A Current Affair (American TV program)

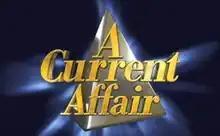
"A Current Affair" logo.

A Current Affair is an American television newsmagazine program that aired in syndication from July 28, 1986, to August 30, 1996, before it was briefly rebroadcast from March to October 2005. The program was produced by Fox Television Stations, and based at Fox's New York City flagship station WNYW, starting as a local production in 1986. It was syndicated to Fox's other owned-and-operated stations the next year, and then went into full national syndication in September 1988. Its signature "ka-chung" sound effect was created using a combination of the sound of a construction paper cutter and the swing of a golf club put through a synthesizer.